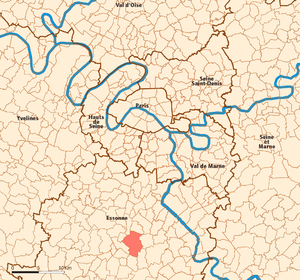
Brétigny-sur-Orge est une commune française située à vingt-cinq kilomètres au sud du centre de Paris et son point le plus au nord se trouve à vingt kilomètres de la porte de Gentilly. La ville est située sur la rive gauche de la Seine dans le nord du département de l’Essonne en région Île-de-France. Elle fait partie de la communauté d'agglomération Cœur d'Essonne. Elle est le chef-lieu du canton de Brétigny-sur-Orge.